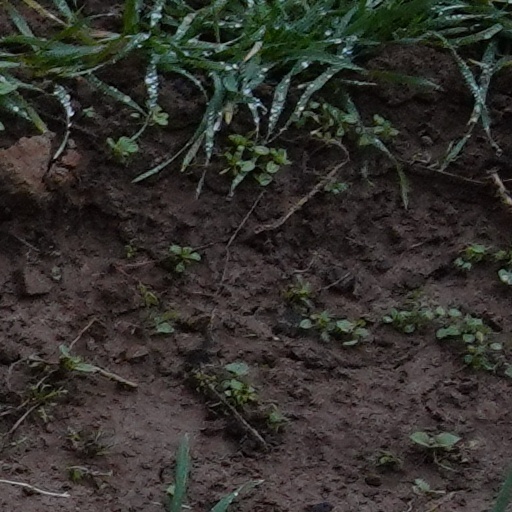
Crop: wheat